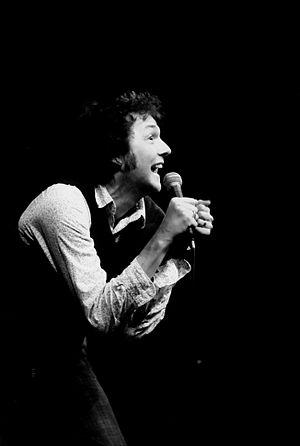
Chris Addison, né le 5 novembre 1971 à Didsbury, Manchester, est un humoriste, écrivain et acteur anglais.